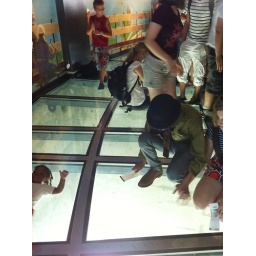
View through the glass floor in the CN Tower